SITE

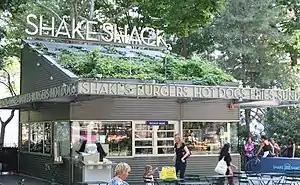
ShakeShack-Madison Square Park

Despite possibly representing "the apex of American Postmodernism," all the BEST facades except for the Forest Building disappeared or are now unrecognisably transformed.